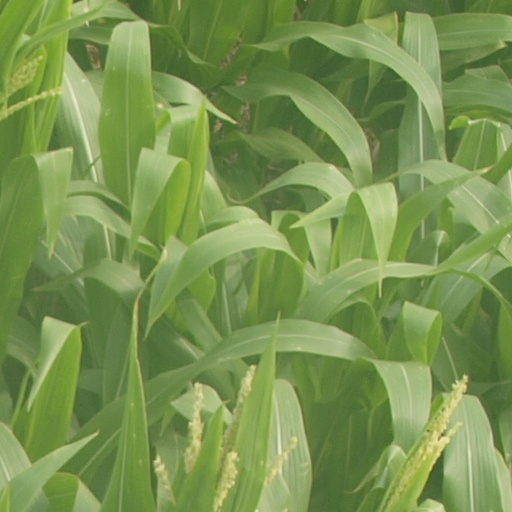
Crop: maize; corn